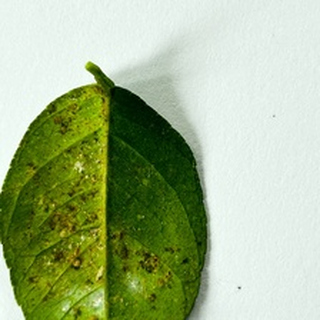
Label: lemon_bacterial_blight